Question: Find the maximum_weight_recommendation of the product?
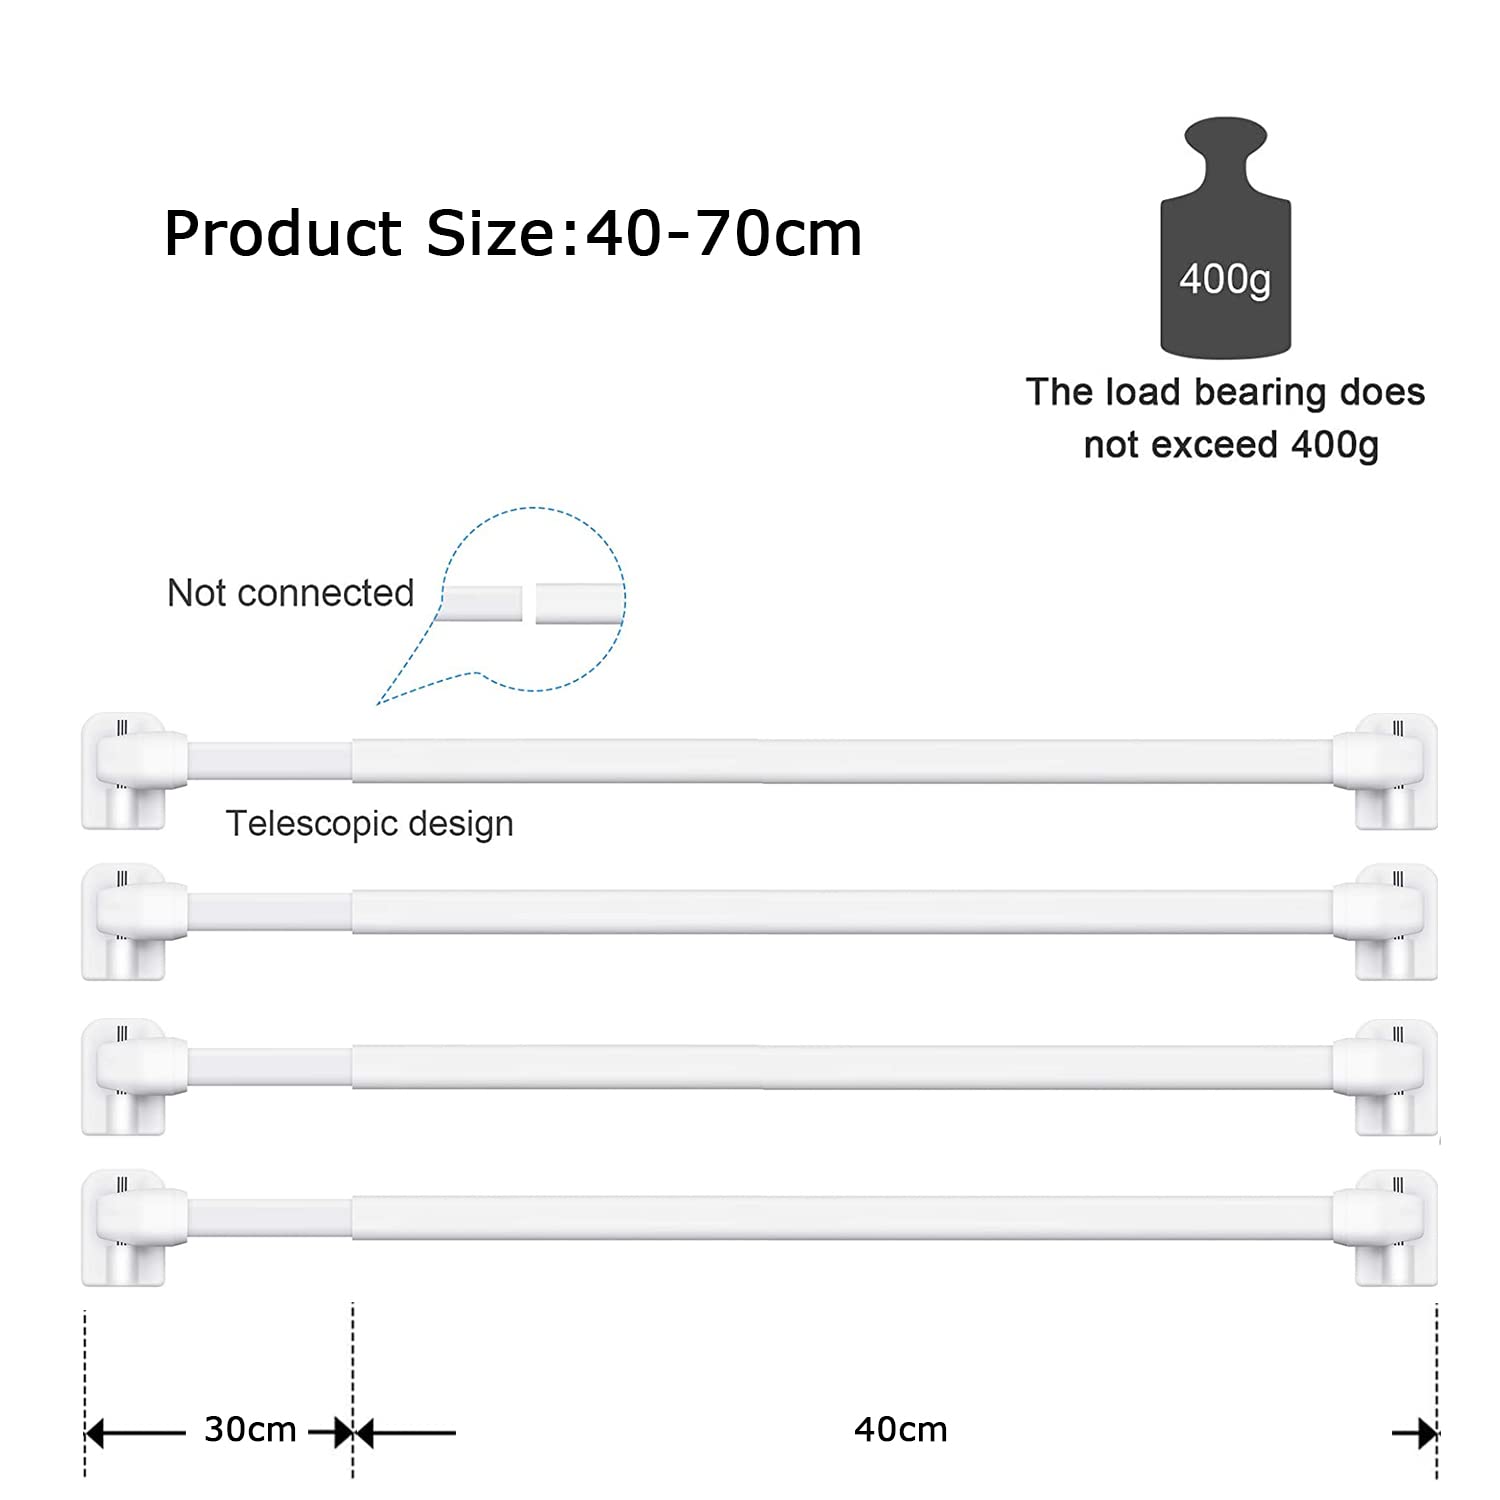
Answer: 400.0 gram